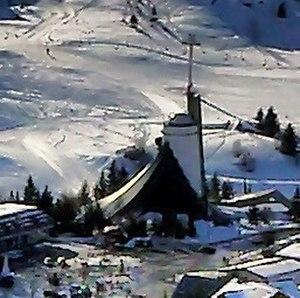
Église de Notre-Dame des Neiges, Alpe d'Huez
Notre-Dame des Neiges est une église catholique consacrée à la Sainte Vierge, bâtie au XXᵉ siècle sur la commune d'Huez dans la station d'Alpe d'Huez.
Huez est une commune française située dans le département de l'Isère en région Auvergne-Rhône-Alpes.